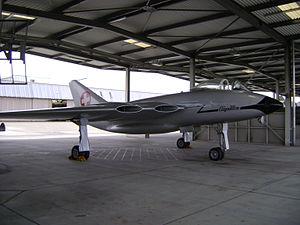
Les Forces aériennes suisses sont, avec les forces terrestres, l'une des deux branches des forces armées suisses.